Tightrope (novel)

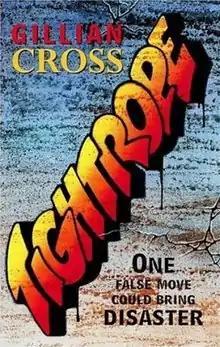
First edition (publ. OUP)

Tightrope is a children's novel by Gillian Cross, . It was shortlisted for the Carnegie Medal.